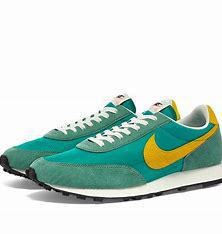
Brand: Nike
Model: Daybreak